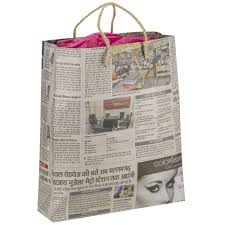
Label: paper